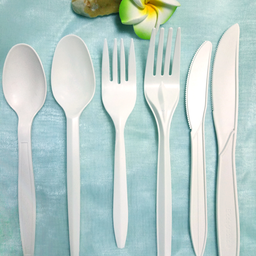
Label: plastic